Nahui Ollin

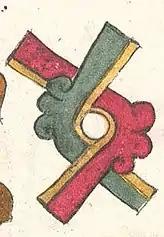
Symbol for Ollin (movement), Codex Borgia (16th century CE)

The concept is also described as alluding to the four preceding suns or ages in history. Nahui Ollin has been described as the fifth sun over our current world. Nahui Ollin has been described as "the sun (Tōnatiuh) in its four movements." When the fourth sun ended, Nahui Ollin emerged "from the remnant matter of an earlier age of humanity." It is believed that Quetzalcoatl traveled to Mictlān (underworld or land of the dead) to gather bones from the previous age and initiate a process of re-birthing humanity after its previous catastrophic end. According to sources describing Aztec belief, the fifth world will be destroyed through a series of catastrophic earthquakes or one large earthquake that will lead to a period of famine and darkness.